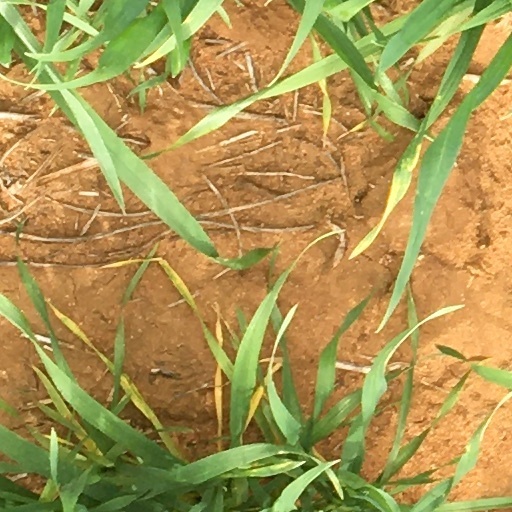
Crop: wheat